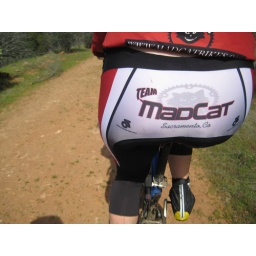
Photos from my our mountain bike training ride in Auburn CA (32miles, 6700ft, 4:15 hours)